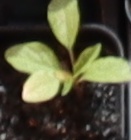
Label: Palmer Amaranth